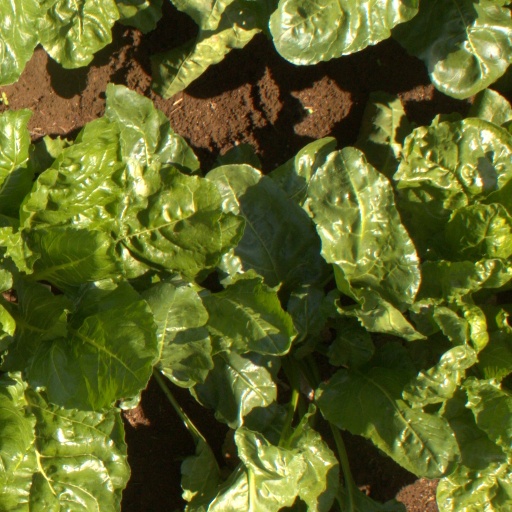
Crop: sugar beet